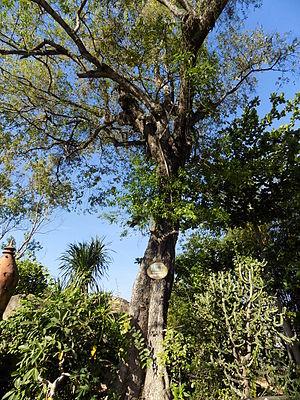
Diospyros mollis à Nha Trang au Vietnam